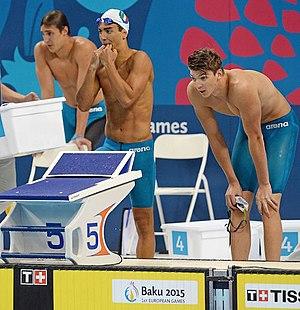
Alessandro Miressi est un nageur italien, spécialiste de nage libre.